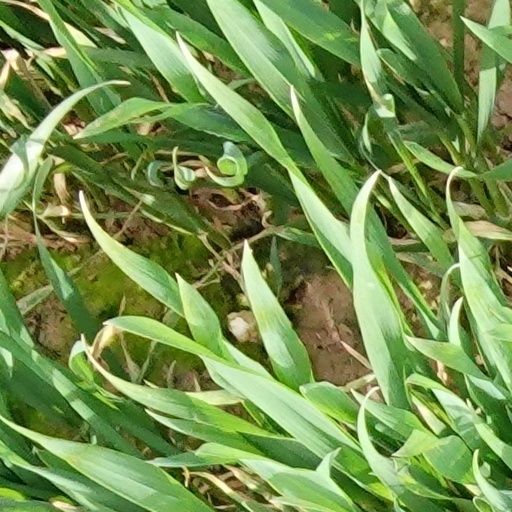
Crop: wheat